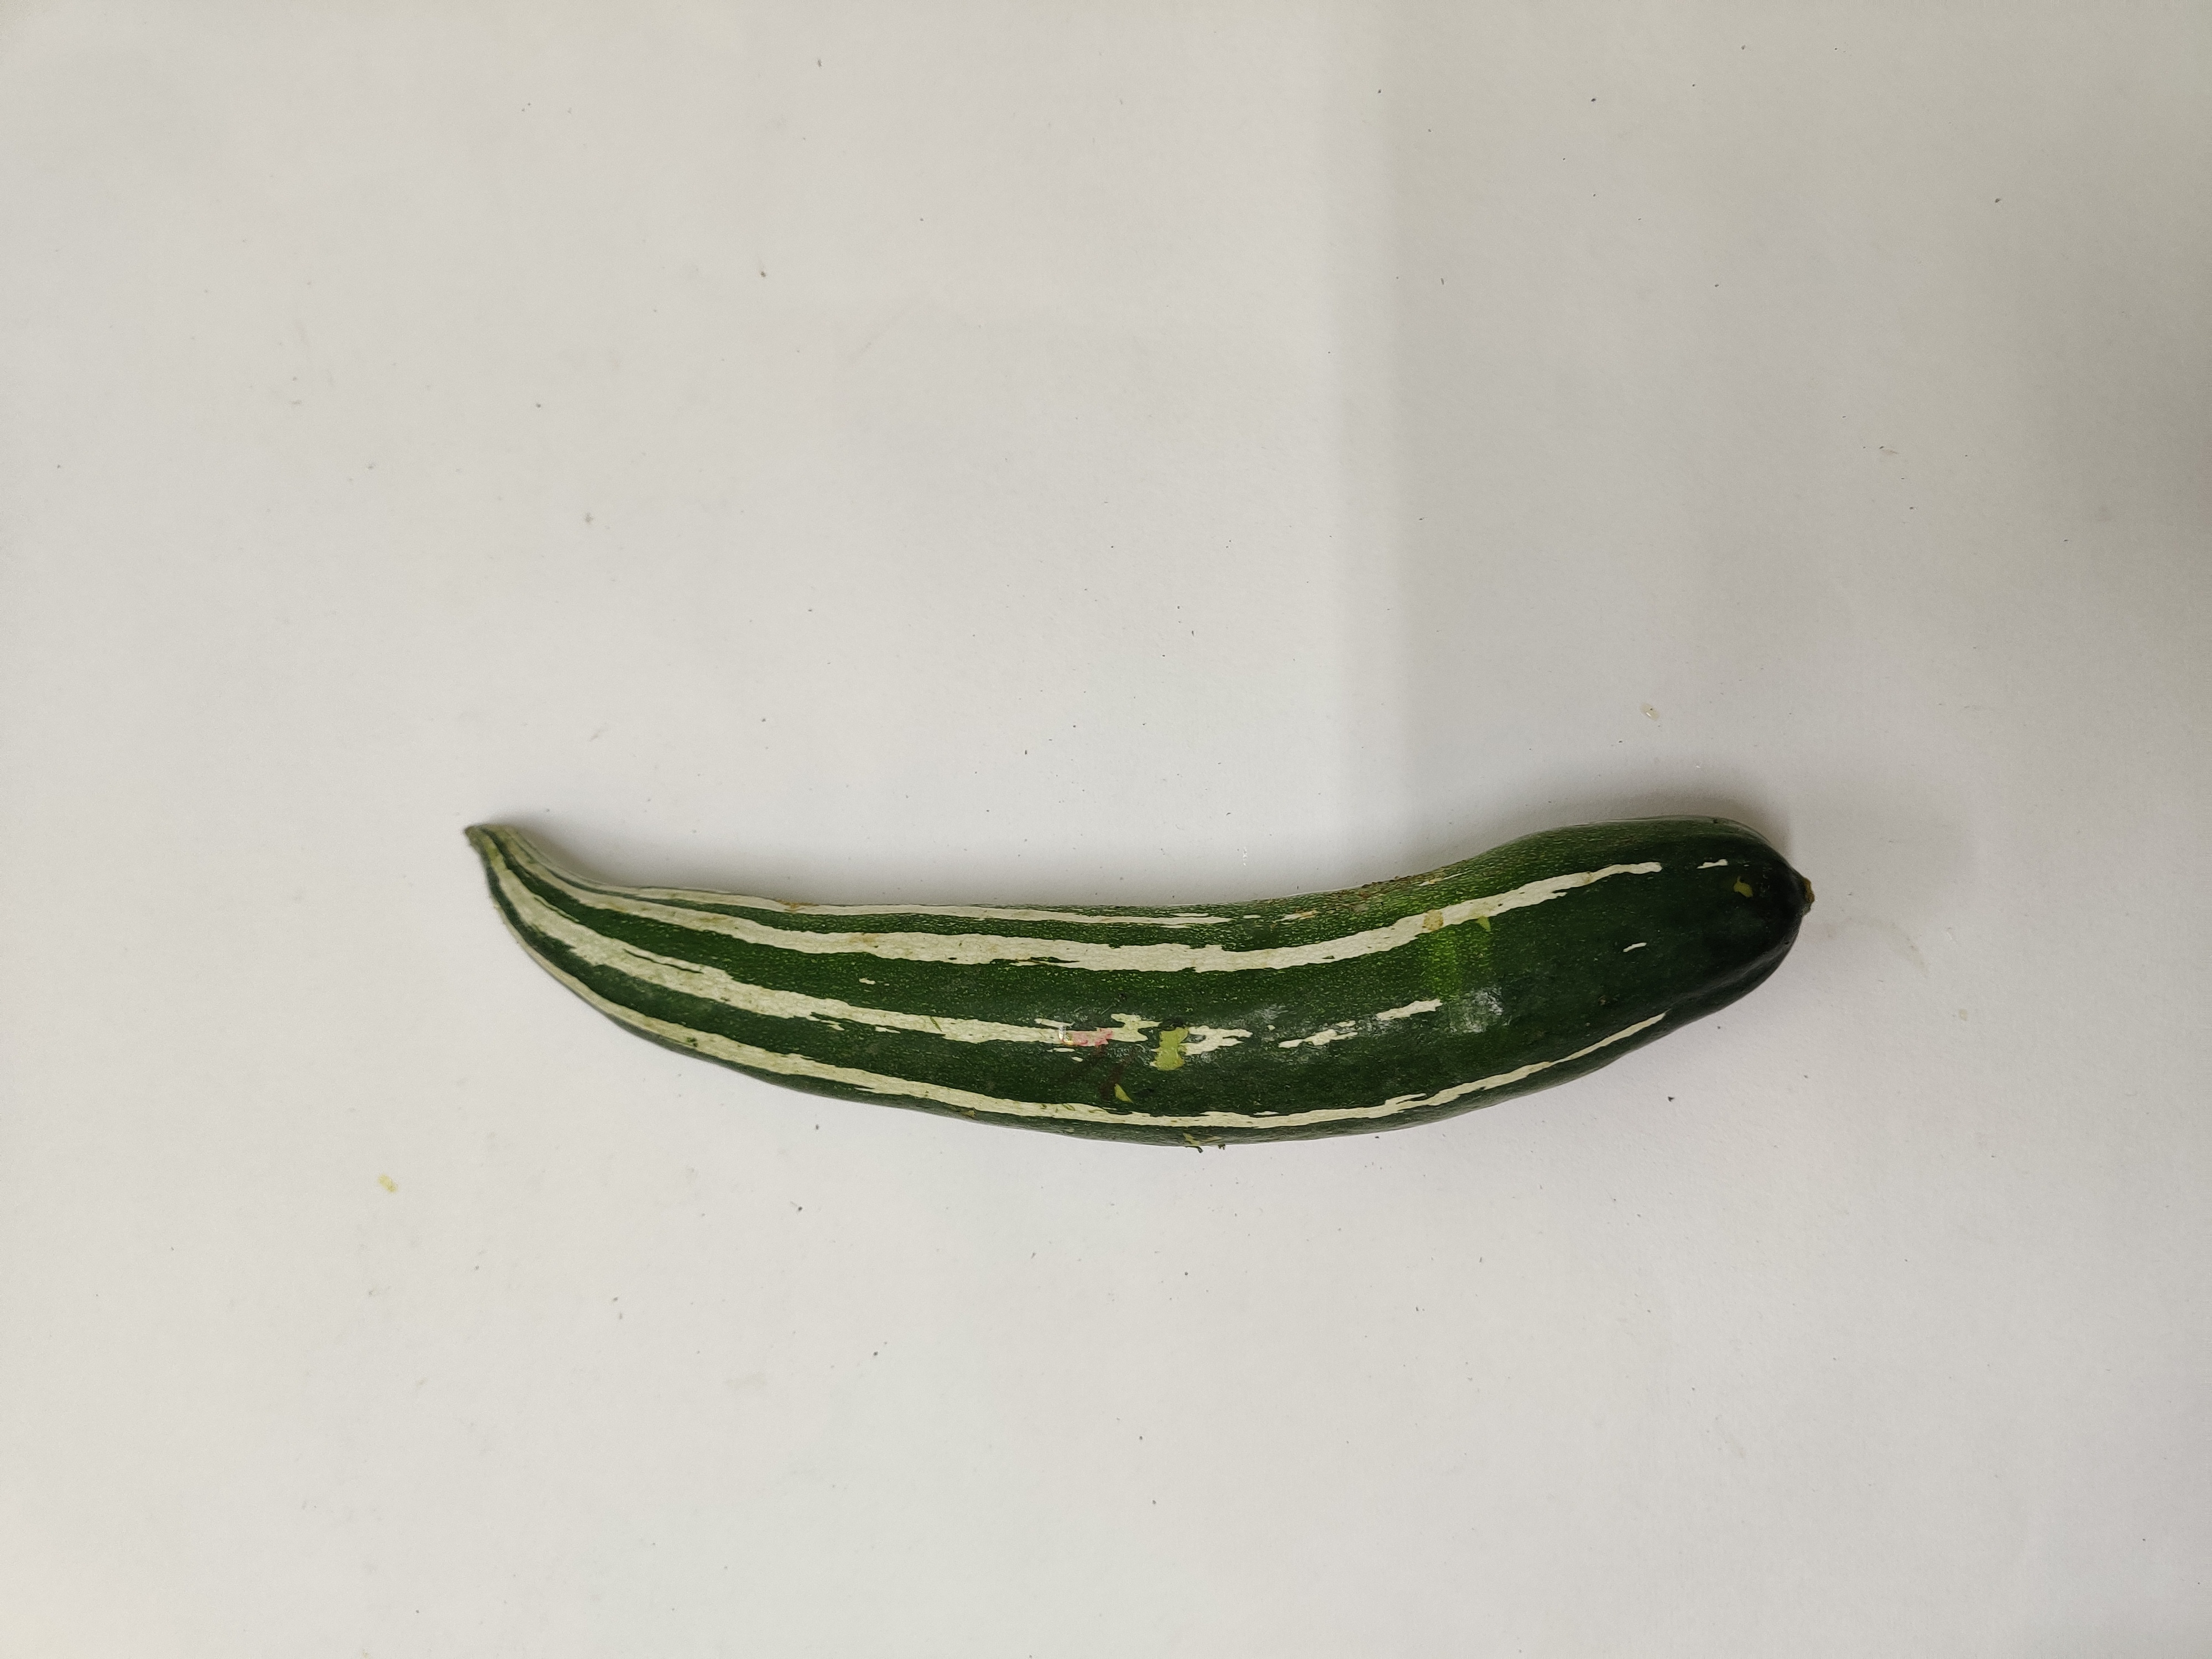
Crop: Snake Gourd
Condition: Fresh